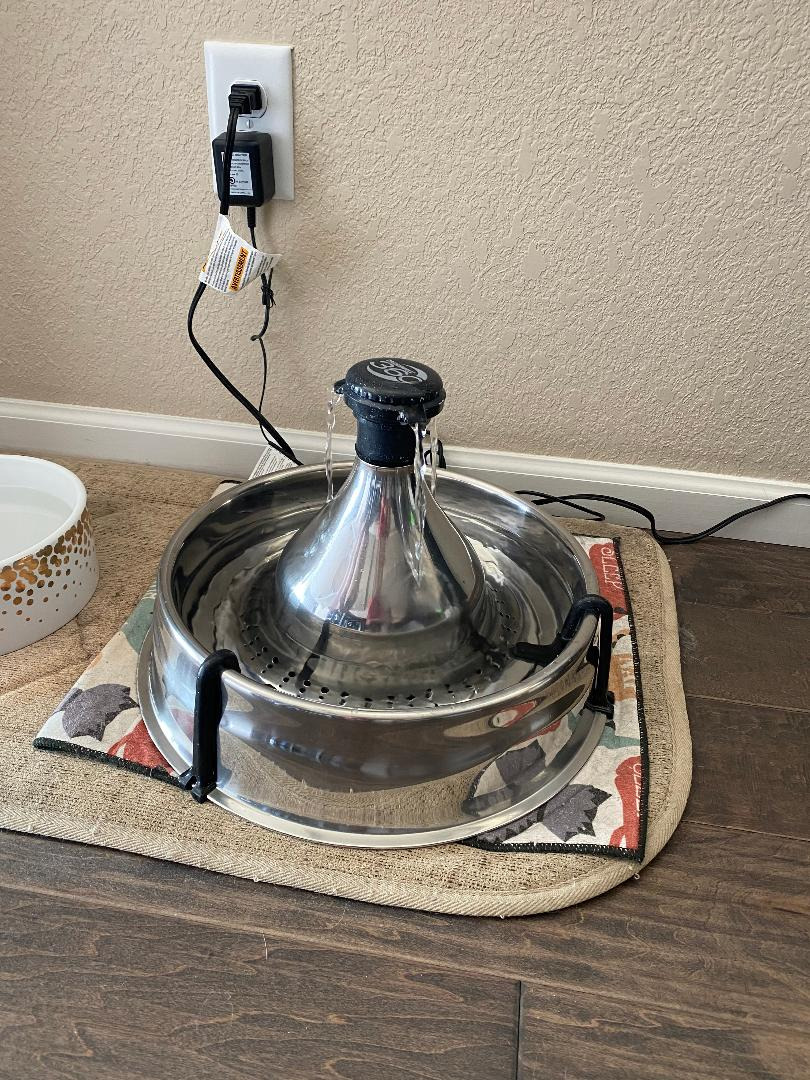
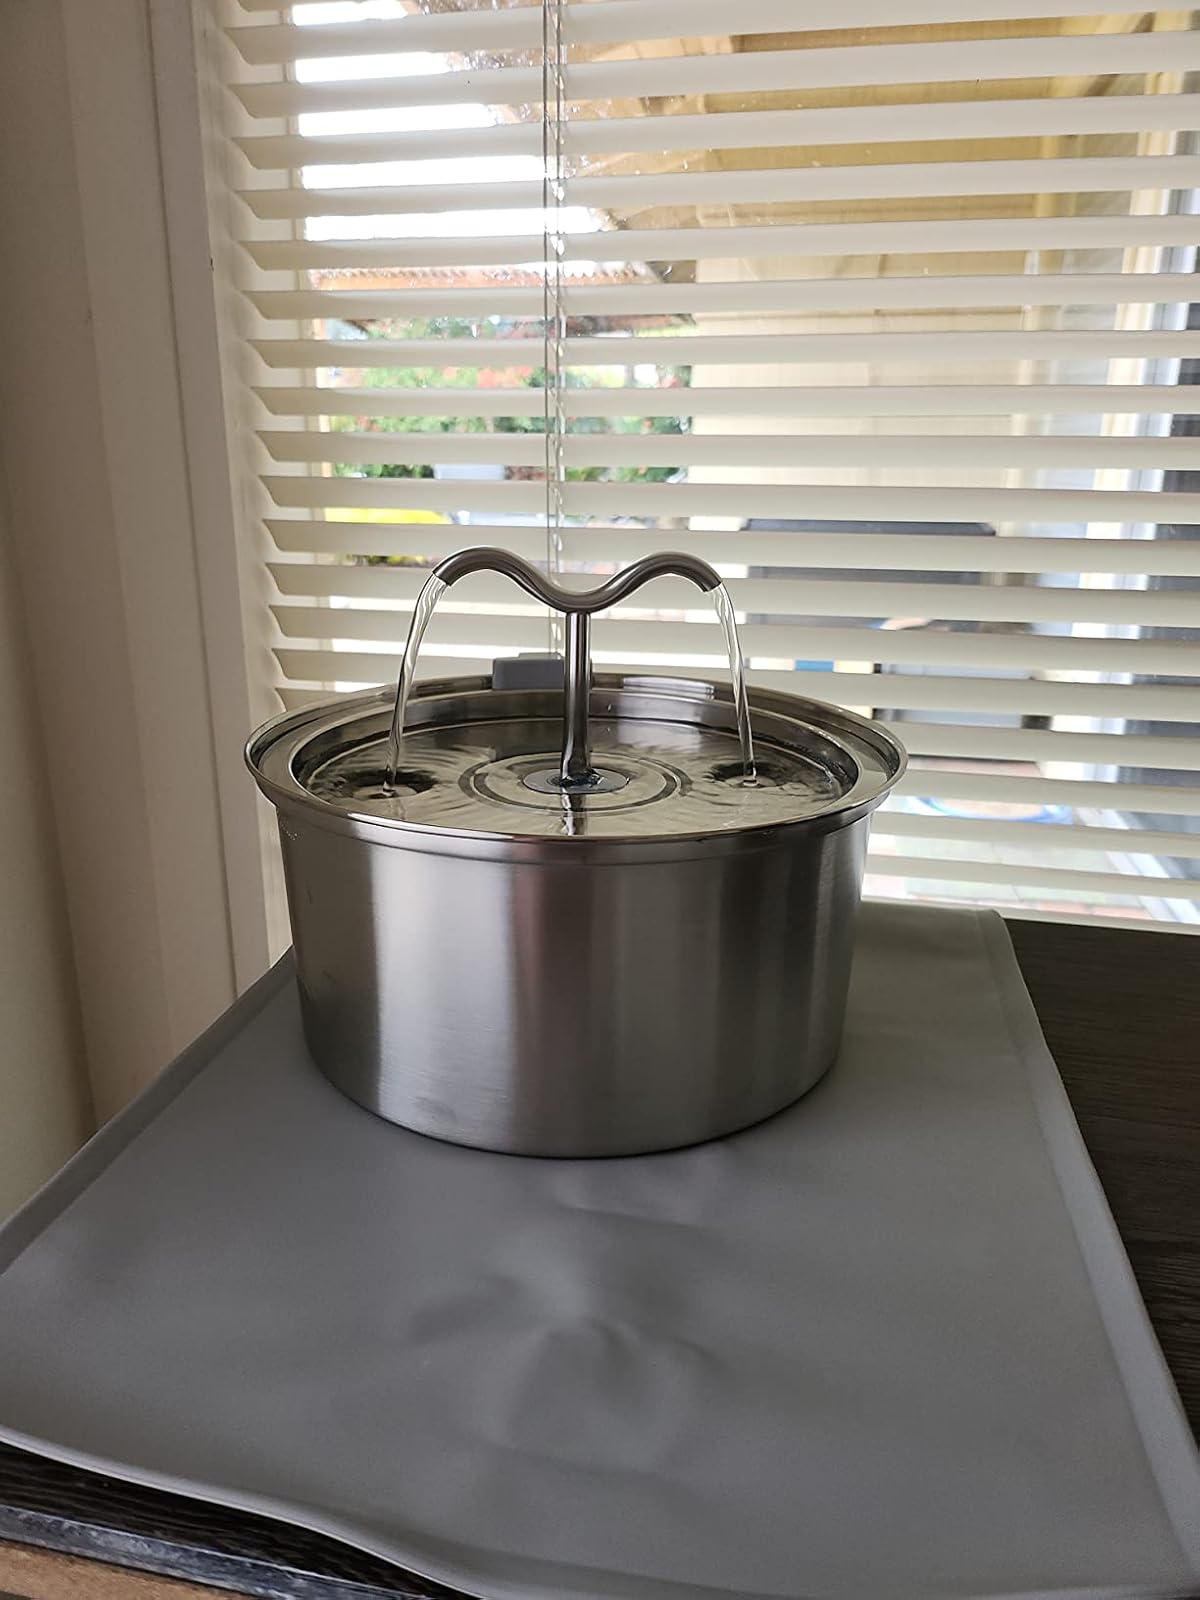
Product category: items_bowl
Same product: no